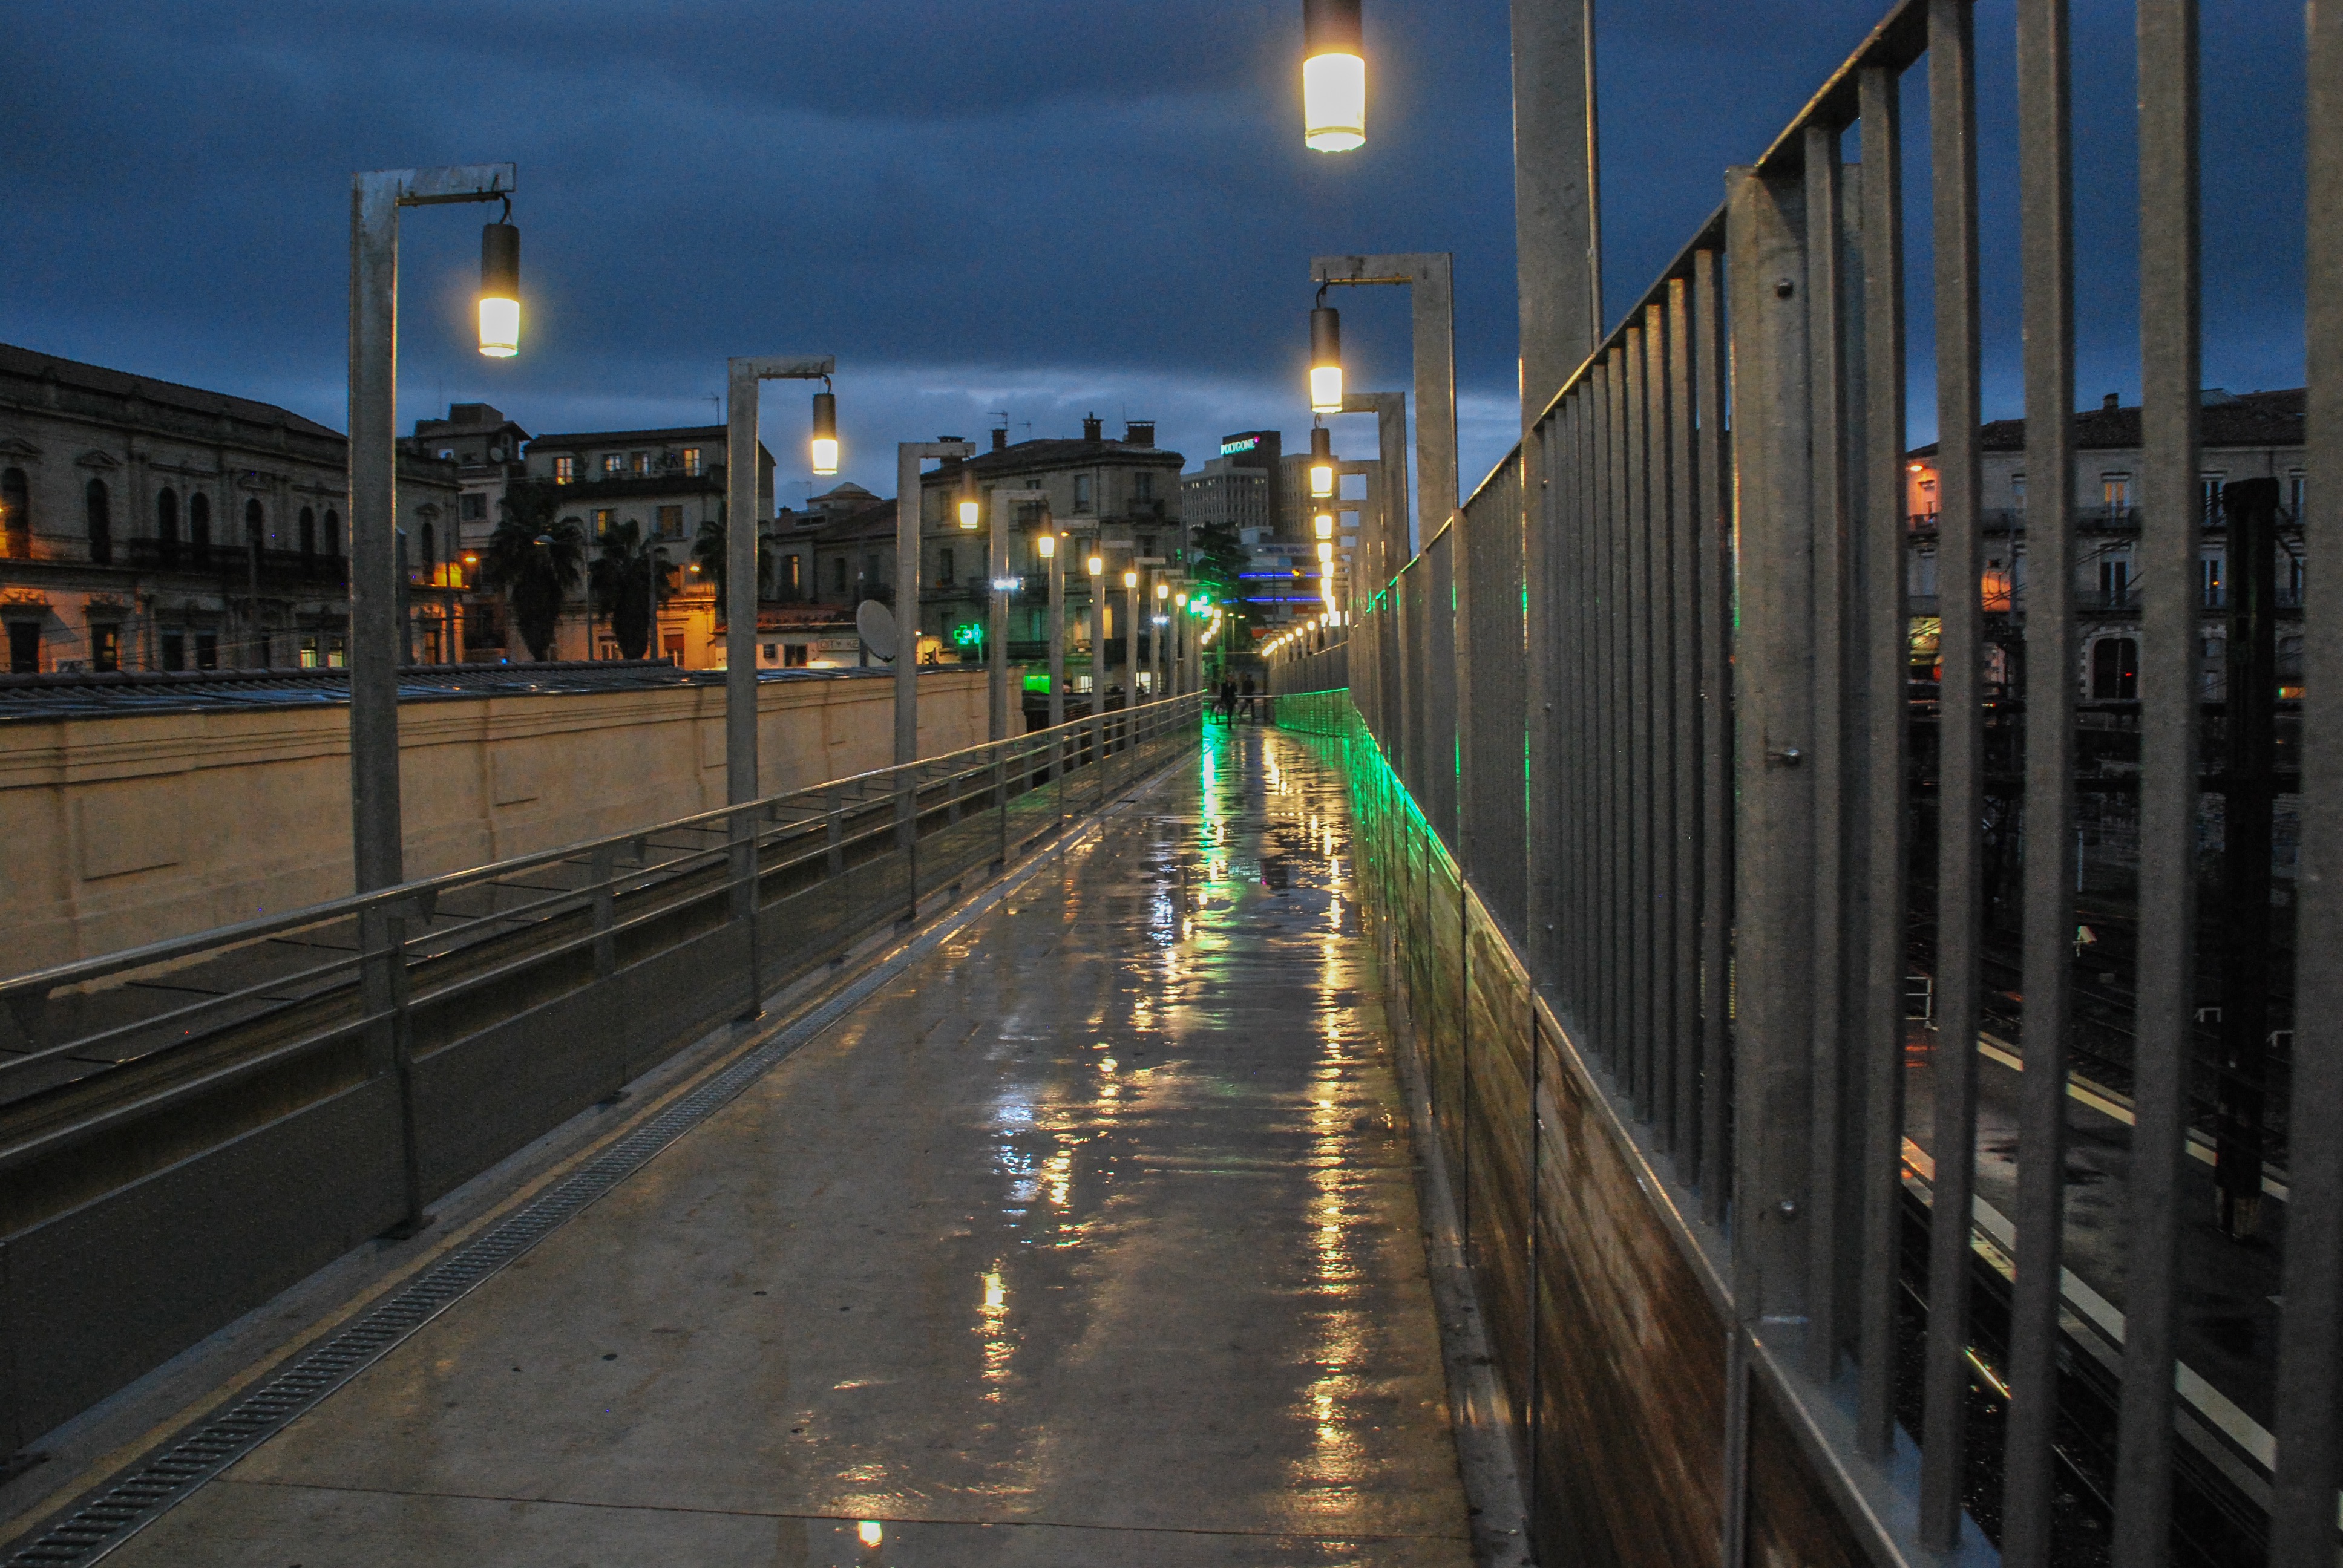
light, road, traffic, street, night, city, skyscraper, cityscape, downtown, transport, evening, reflection, lane, lighting, public transport, infrastructure, metropolis, urban area, human settlement, metropolitan area